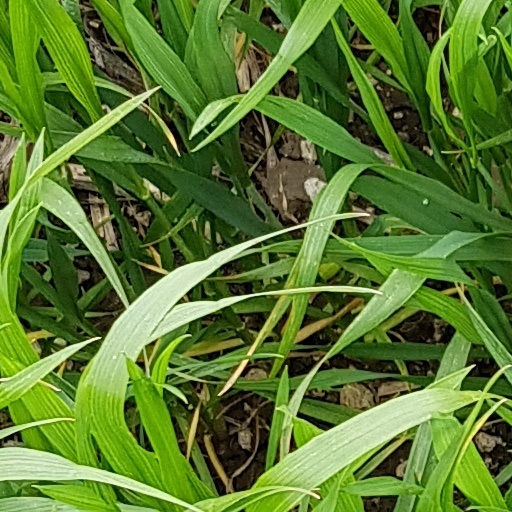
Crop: wheat